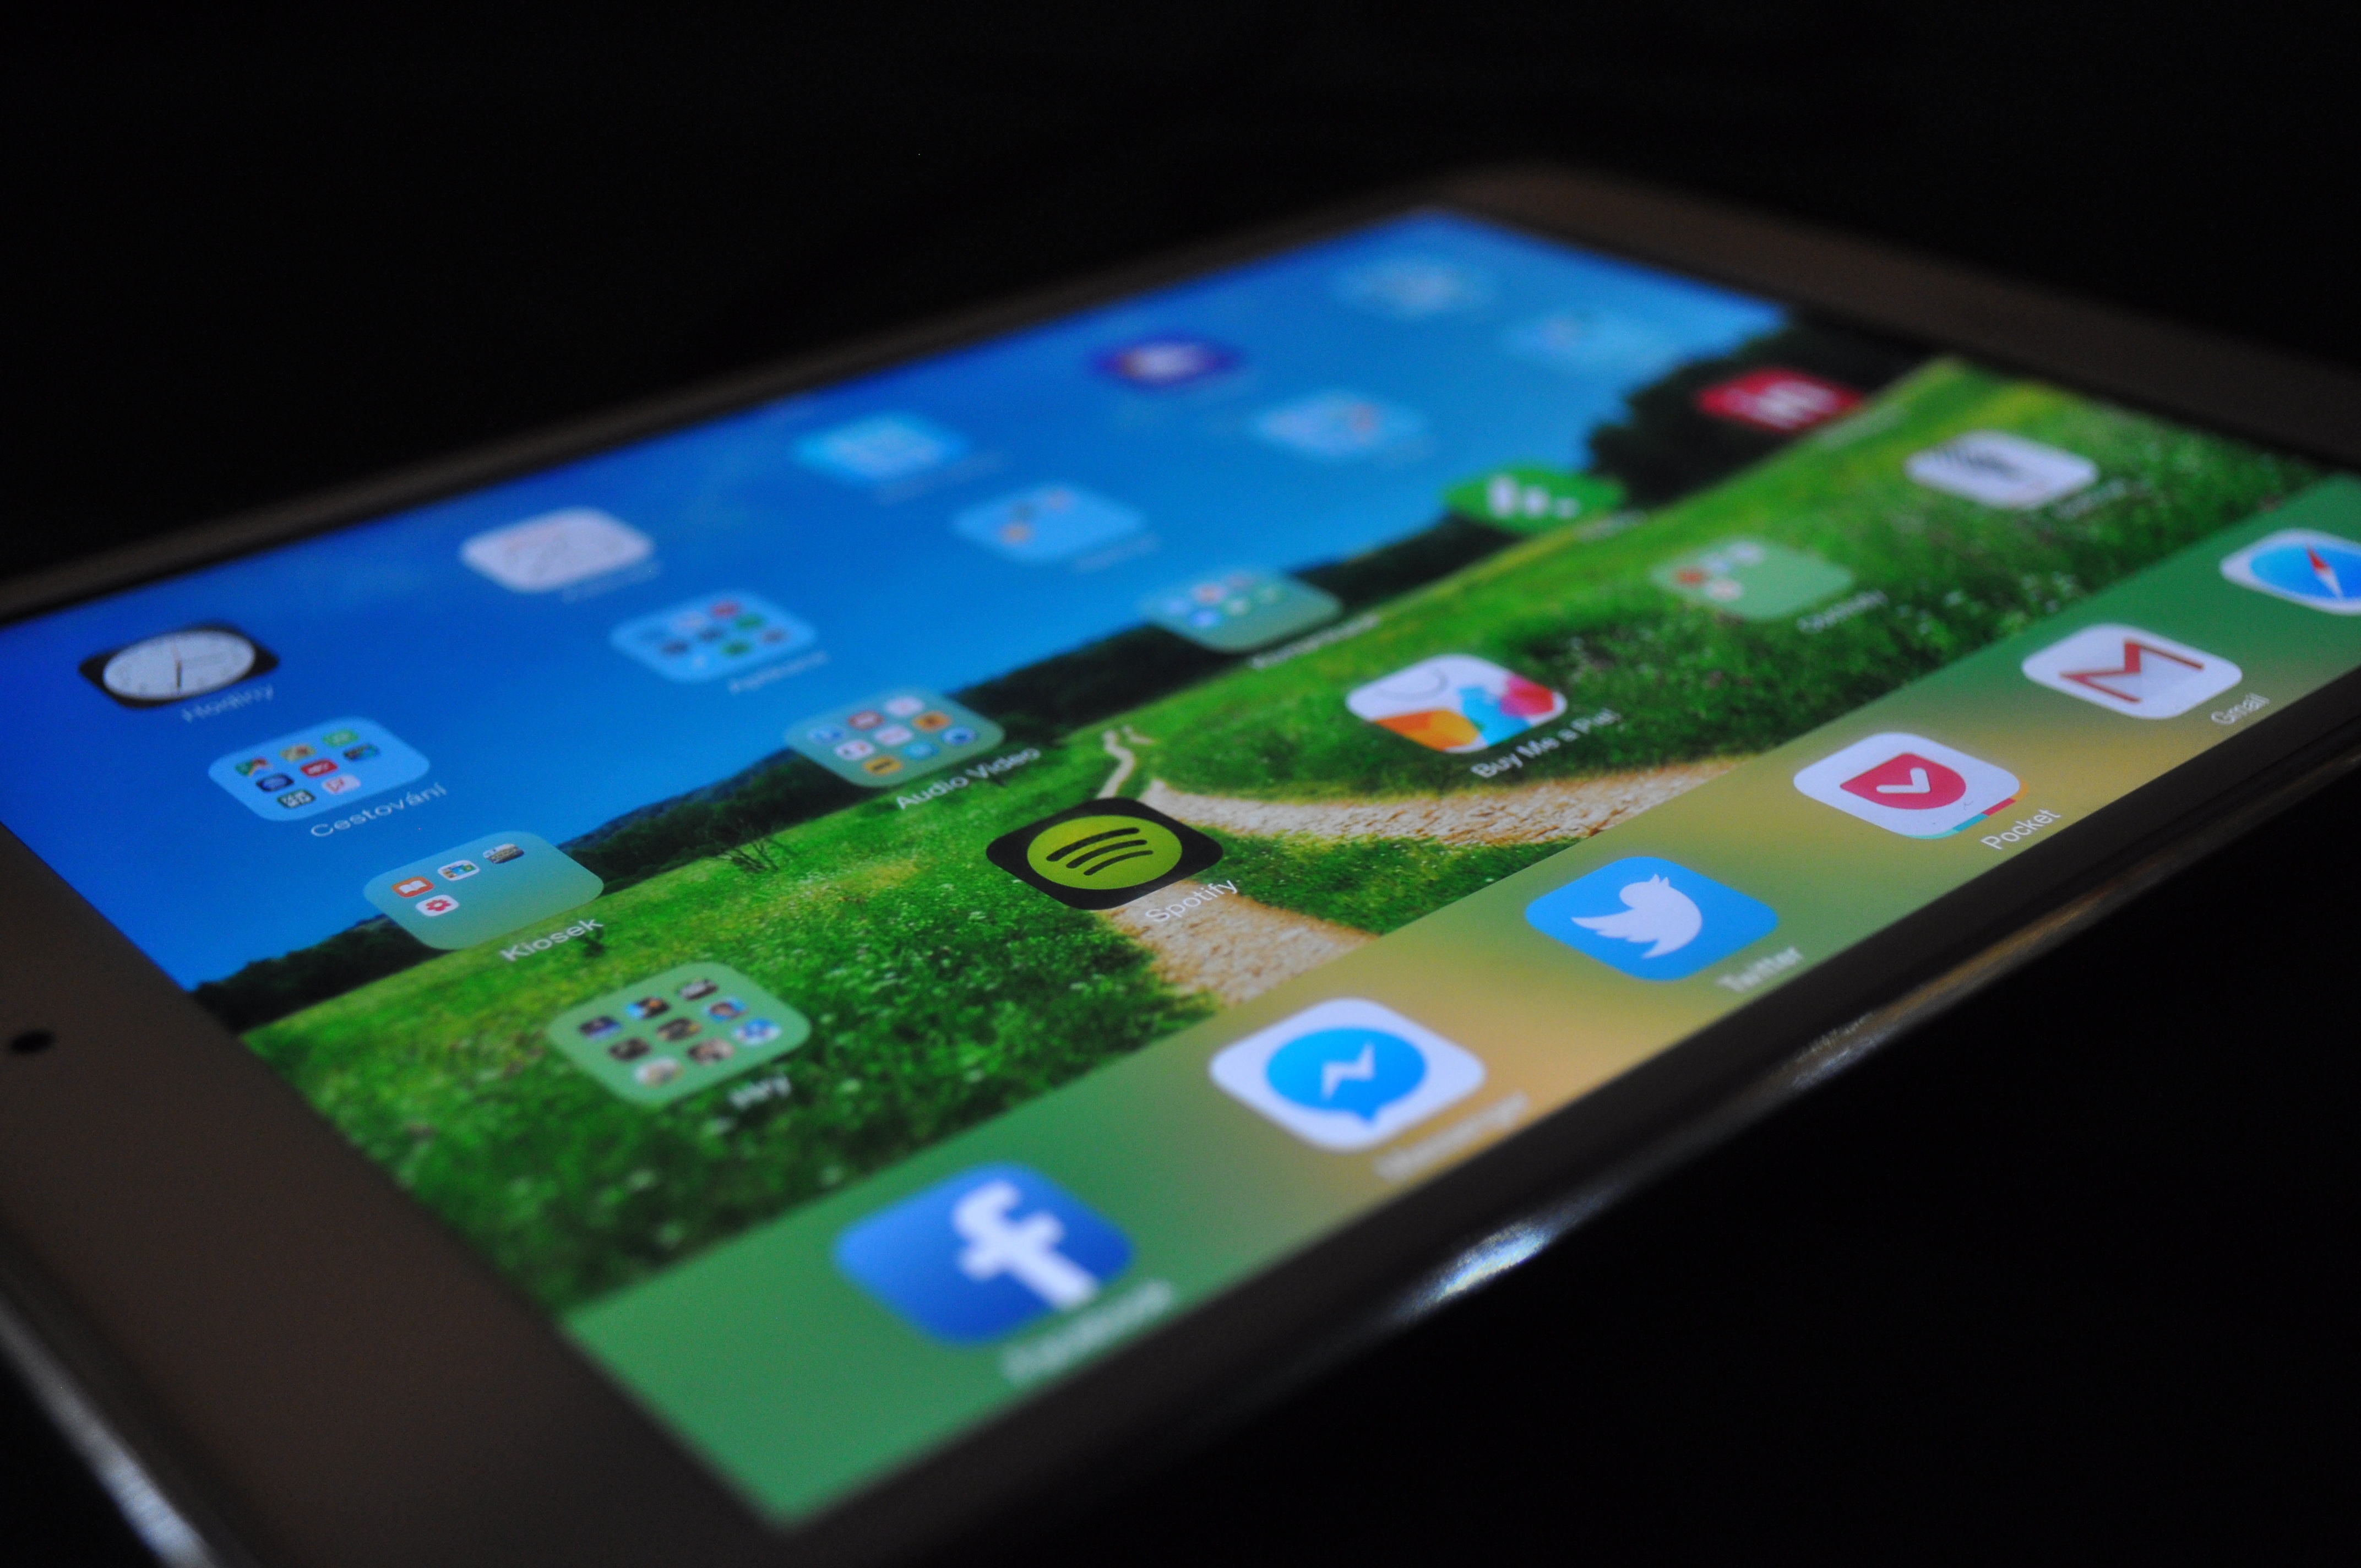
smartphone, mobile, screen, ipad, technology, internet, tablet, phone, telephone, gadget, mobile phone, modern, display, digital, touchscreen, information, wifi, multimedia, mobility, screenshot, portable, touchpad, cellular phone, application, tablet computer, electronic device, computer hardware, portable communications device, communication device